United Nations Security Council Resolution 562

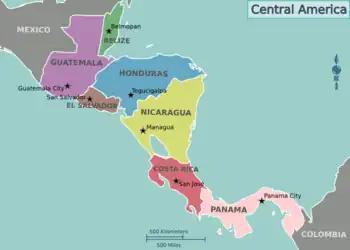
Central America

After recalling Resolution 530 (1983) and various General Assembly resolutions that affirmed the right of Nicaragua and other countries to live in peace without outside interference, the Security Council reaffirmed its support for the efforts of the Contadora Group, and called upon all Member States to refrain from carrying out or supporting political, military or economic actions in the region that would impede the peace initiatives of the Contadora Group. It also called upon the governments of the United States and Nicaragua to resume dialogue they had been holding in Mexico with a view to normalising their relations.